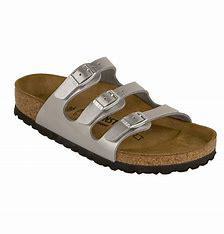
Brand: Birkenstock
Model: 100